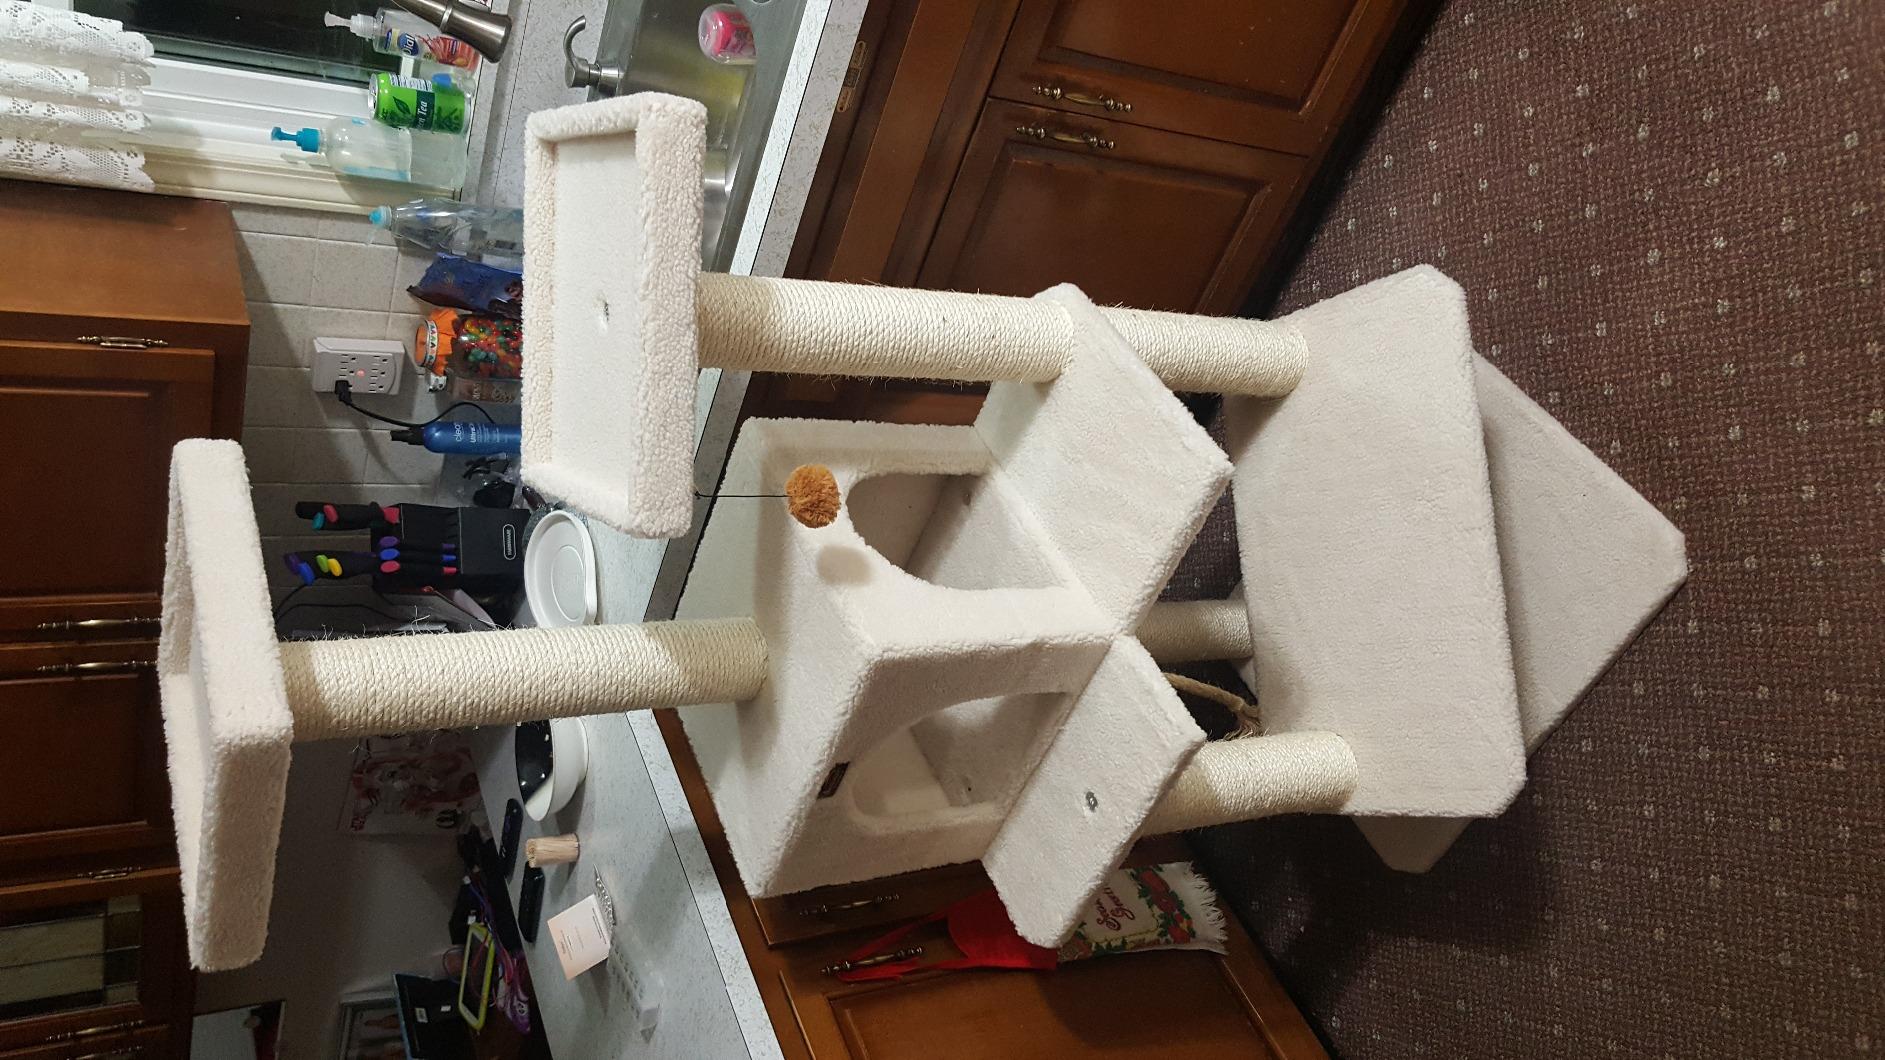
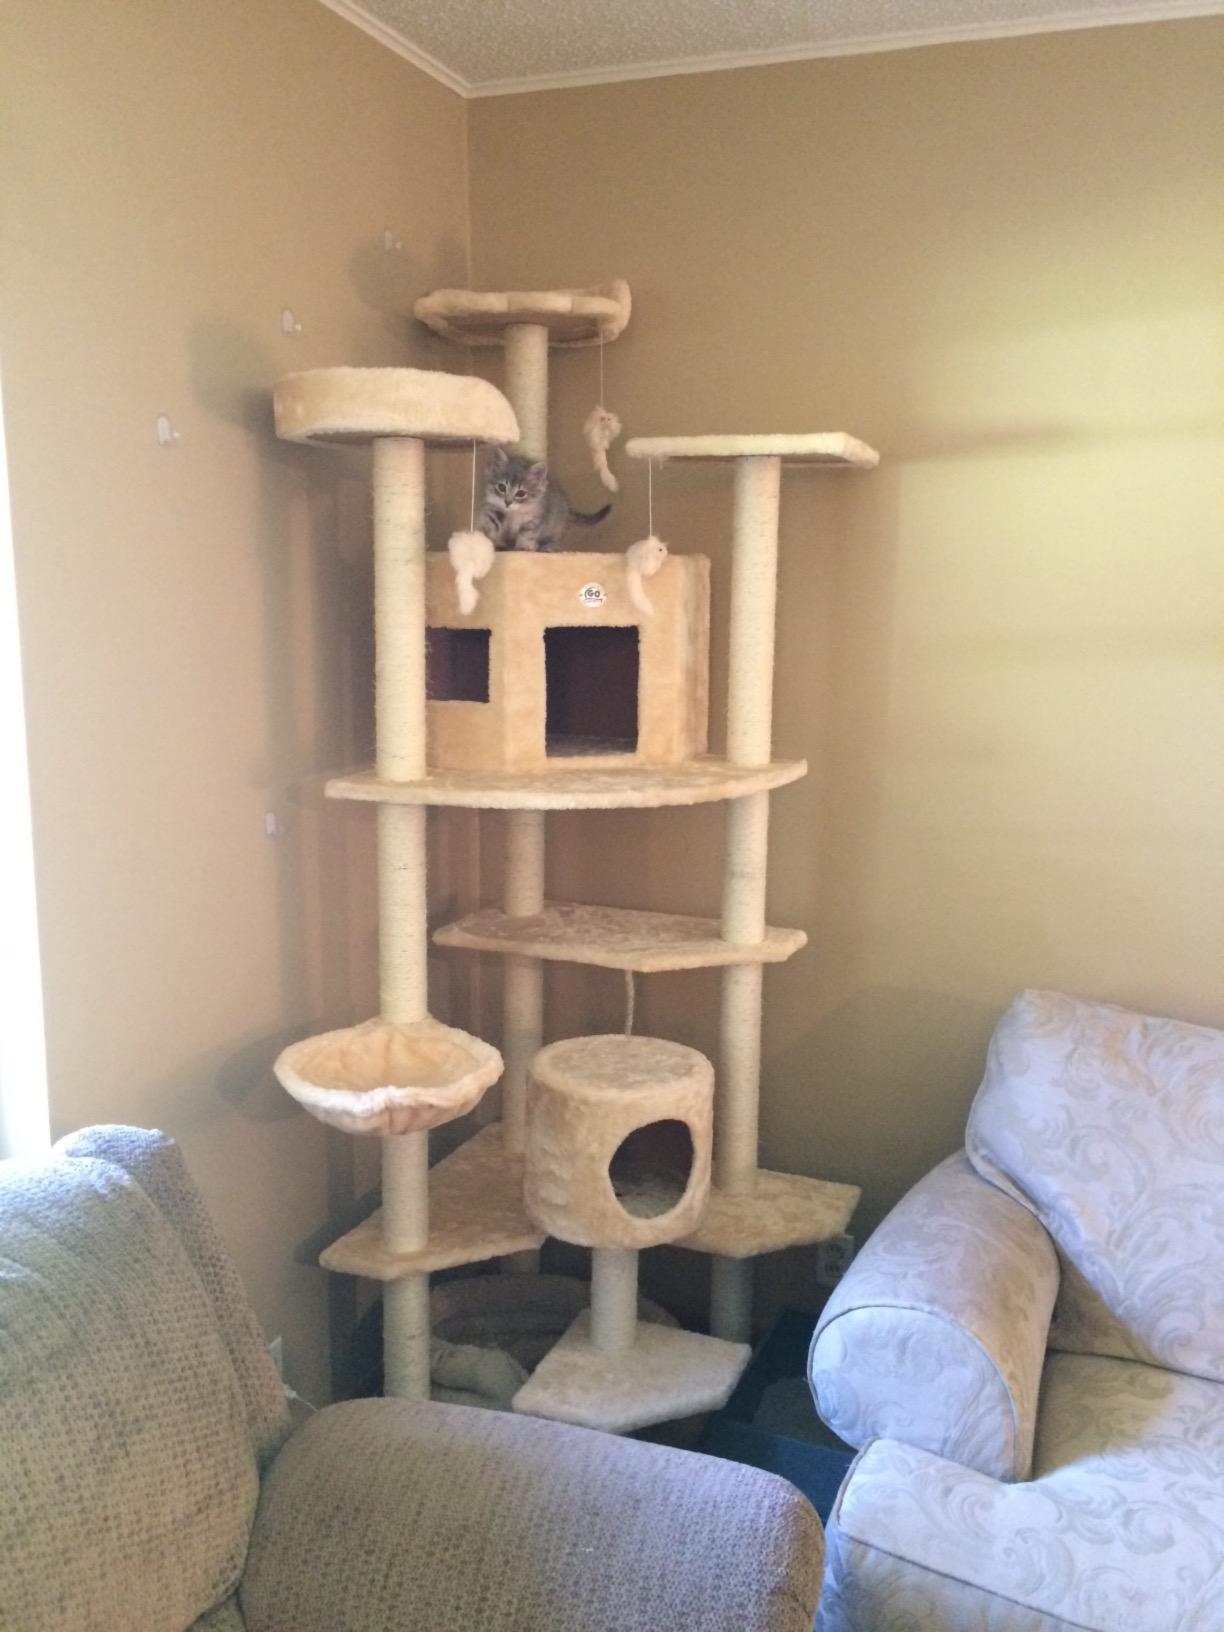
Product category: items_cat tree
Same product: no